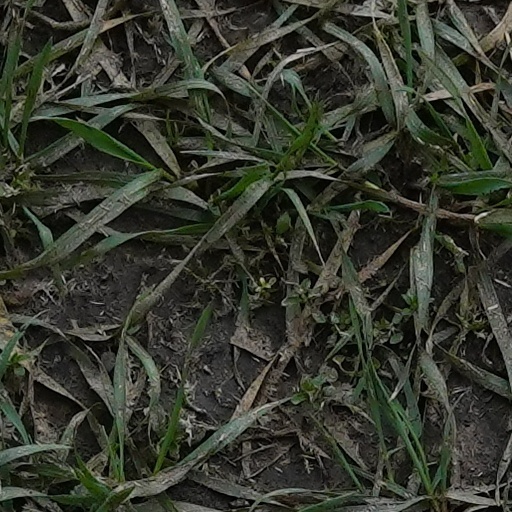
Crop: wheat